Sanctuary of Fátima

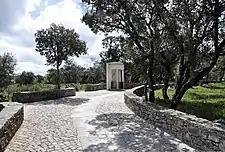
In Valinhos, the Way of the Cross.

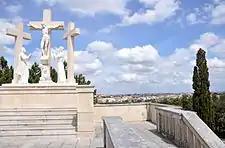

On 13 May 1956, cardinal Angelo Roncalli, patriarch of Venice and future Pope John XXIII, presided over an international pilgrimage anniversary. From this point forward, there would continue to be an active presence and influence of the patriarchy of the Vatican in the events at Fátima. On 1 January 1960, the sacred "Lausperene" rite was initiated.